Persia White

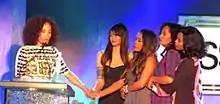
Left to right: Mara Brock Akil with White, Golden Brooks, Tracee Ellis Ross, and Jill Marie Jones in 2013

Persia White (born October 25, 1972) is an American actress. She is best known for her role as Lynn Searcy on the UPN/CW sitcom "Girlfriends". She is also known for her role as Abby Bennett Wilson in "The Vampire Diaries" (2012–2017). White is also a singer, and released a solo album, "Mecca", in 2009.